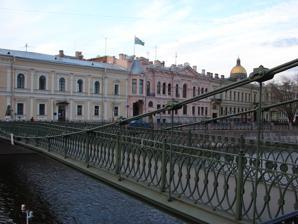
Building: Pochtamtsky Bridge
Country: Russia
Year built: 1824
Russian pedestrian bridge An 1820 lithography of Postoffice bridge Postoffice Bridge ( Russian : Почтамтский мост , Pochtamtskiy most ) is a pedestrian bridge across Moika River in Saint Petersburg , Russia . It is located near the central Postoffice building, from which it takes the name. The bridge was built in 1823-1824 to designs by architects Wilhelm von Traitteur and Christianovich as a pedestrian bridge suspended by chains. There are only three such bridges left in Saint Petersburg today, the other two being Lions Bridge and Bank Bridge . With the time the construction became unstable, and it was reengineered in 1936 by setting the additional support underneath it, so the chains became merely a decoration. In 1981-1983 the bridge was reconstructed yet again, and restored as a suspended bridge. References Wikimedia Commons has media related to Postoffice Bridge . St. Petersburg online encyclopedia (Russian) St. Petersburg railings (Russian) Authority control databases : Geographic Structurae 59°55′50″N 30°18′03″E / 59.9306°N 30.3007°E / 59.9306; 30.3007 This Saint Petersburg -related article is a stub . You can help Wikipedia by expanding it . v t e This article about a bridge in Russia is a stub . You can help Wikipedia by expanding it . v t e